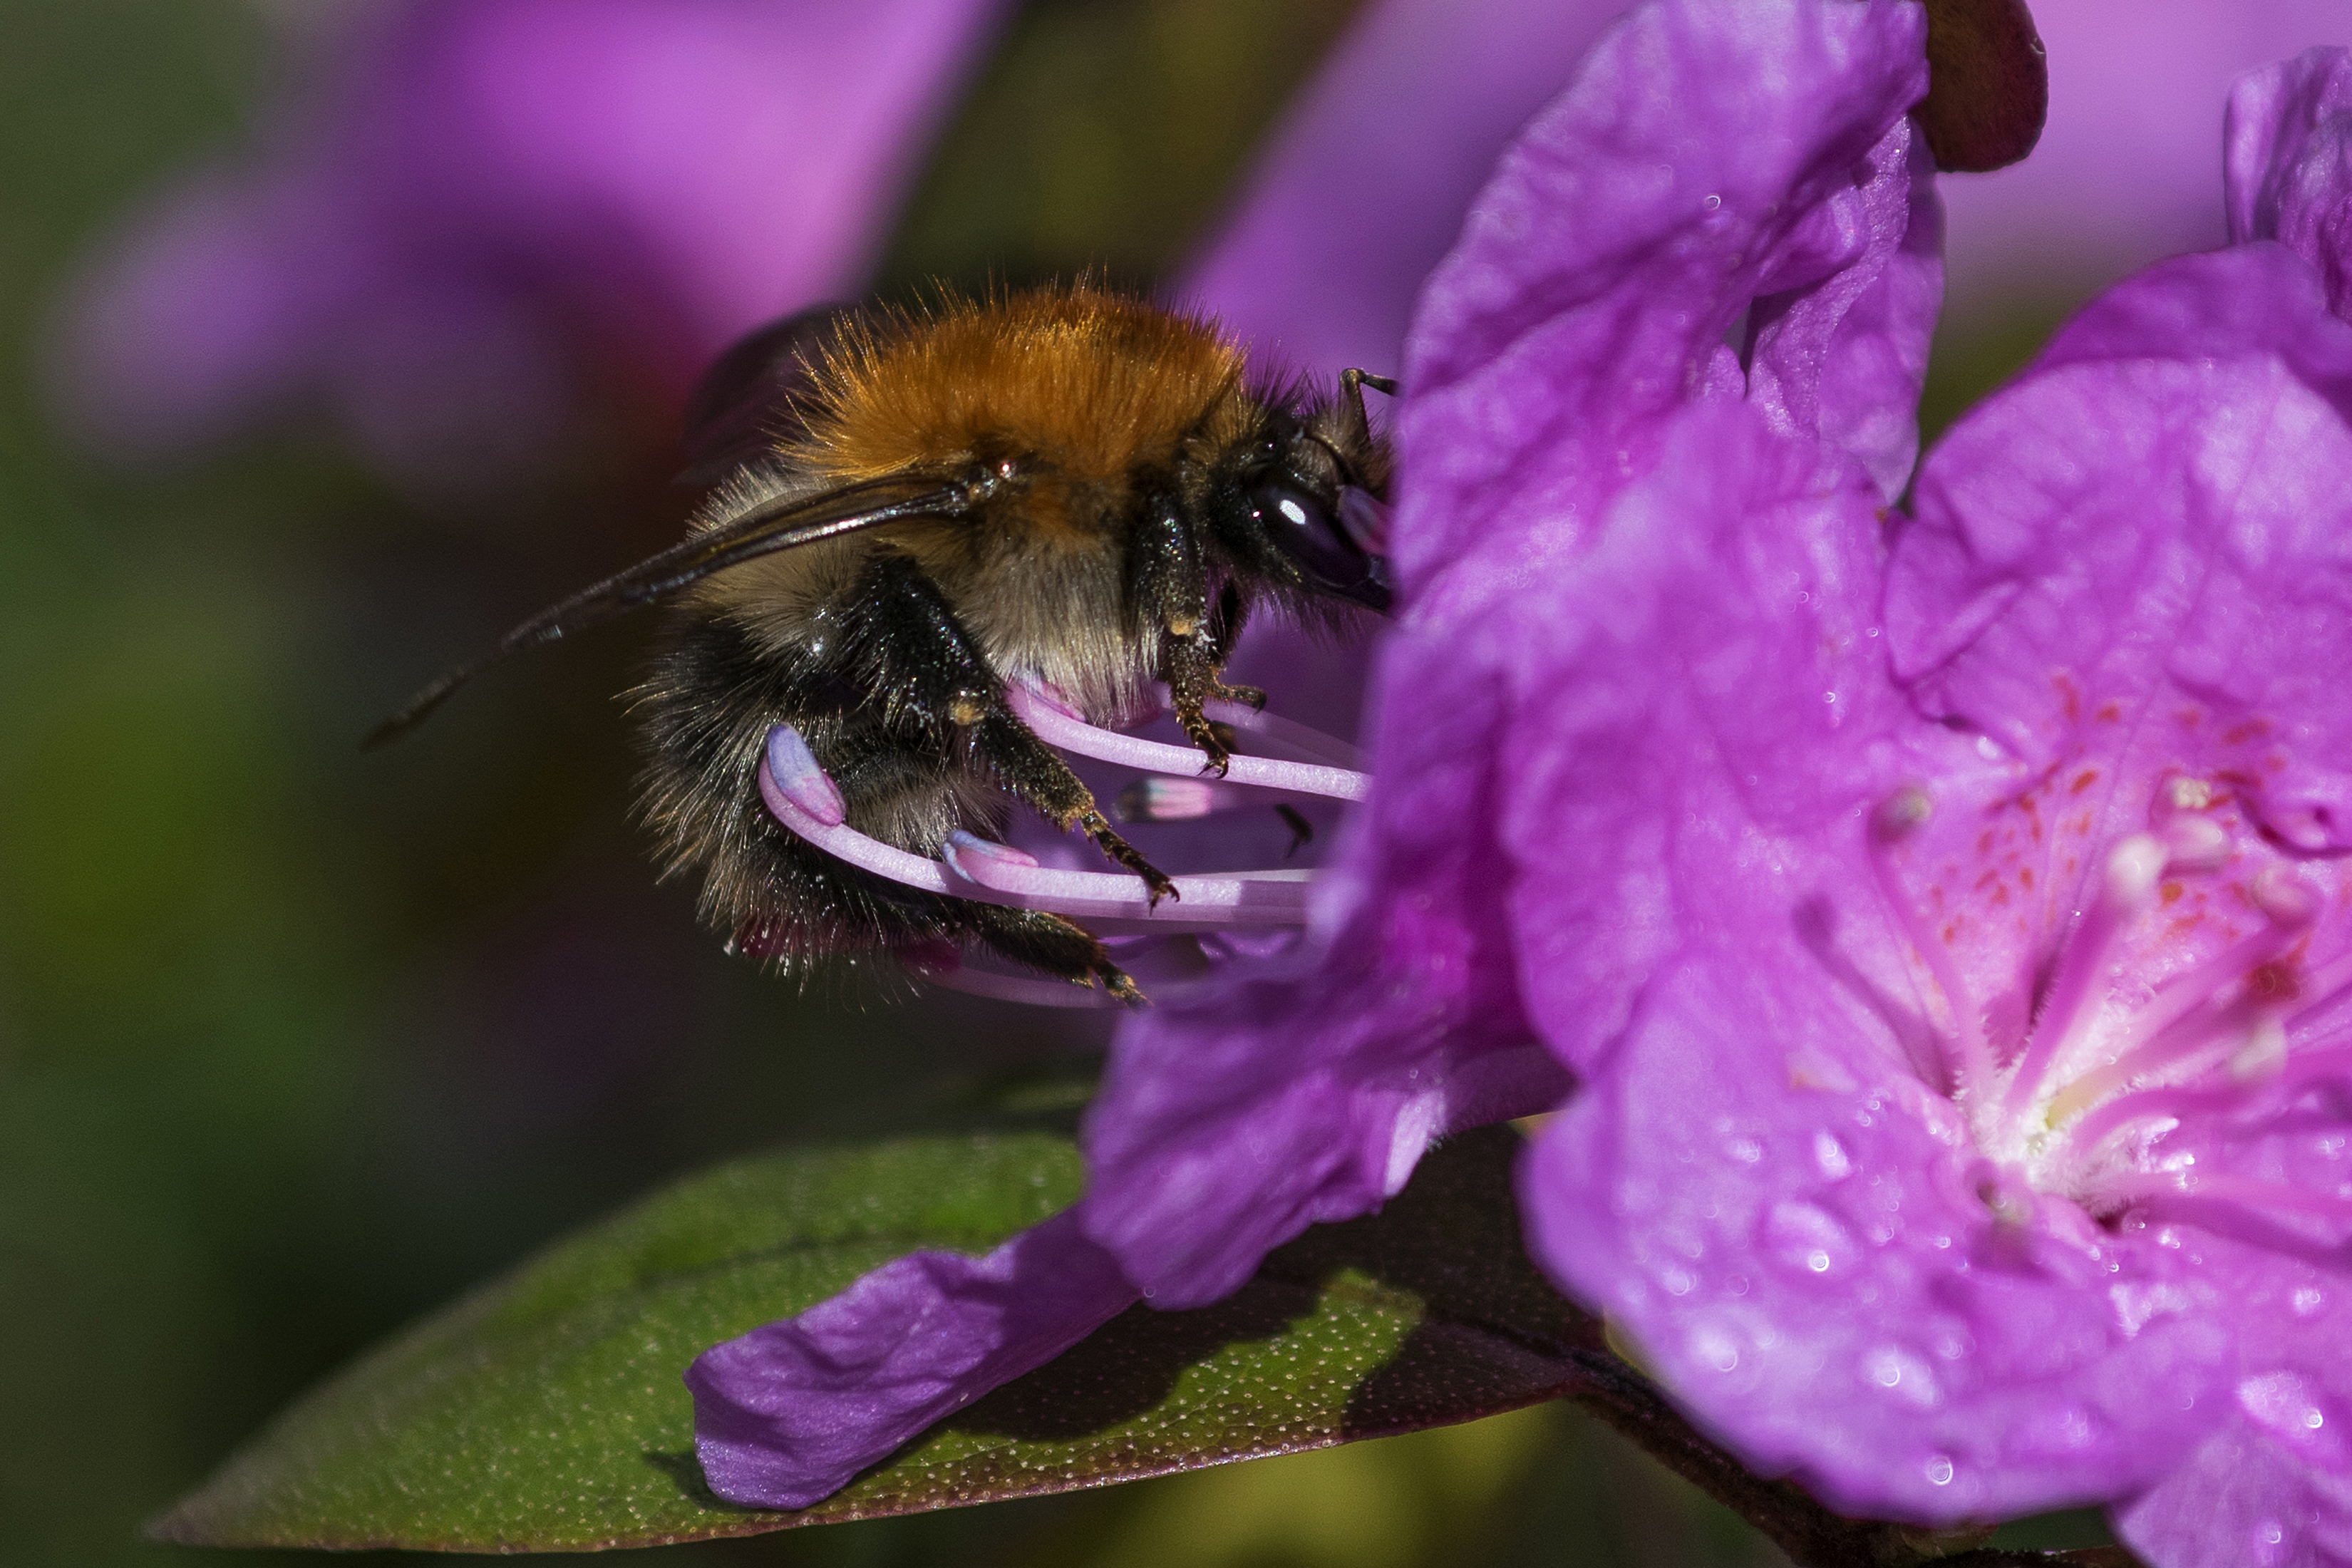
nature, outdoor, blossom, plant, flower, petal, animal, pollen, insect, macro, nikon, flora, fauna, invertebrate, close up, nederland, netherlands, bee, outdoorphotography, depthoffield, japonica, bumblebee, nectar, azalea, paulvandevelde, pdvandevelde, padagudaloma, natuurfotografie, naturephotographer, dordrecht, nederlandinfotos, macro photography, honey bee, pollinator, membrane winged insect